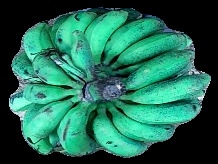
Variety: rasbale
Grade: grade3